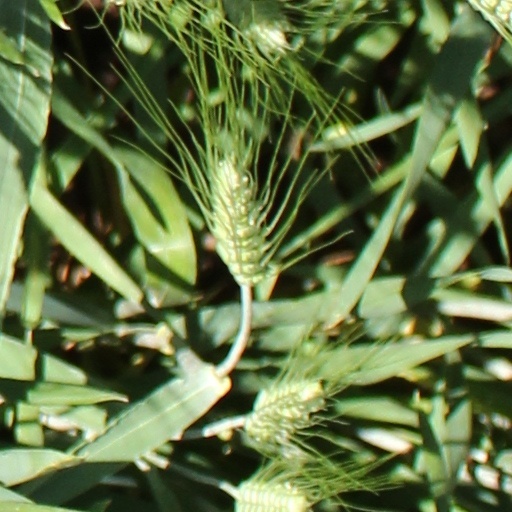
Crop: wheat